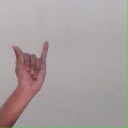
अक्षर: य